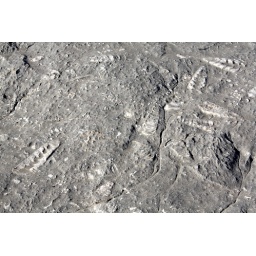
Fossilized sea critters inbedded in the rocks on the top of the mountains near Jebel Harim.